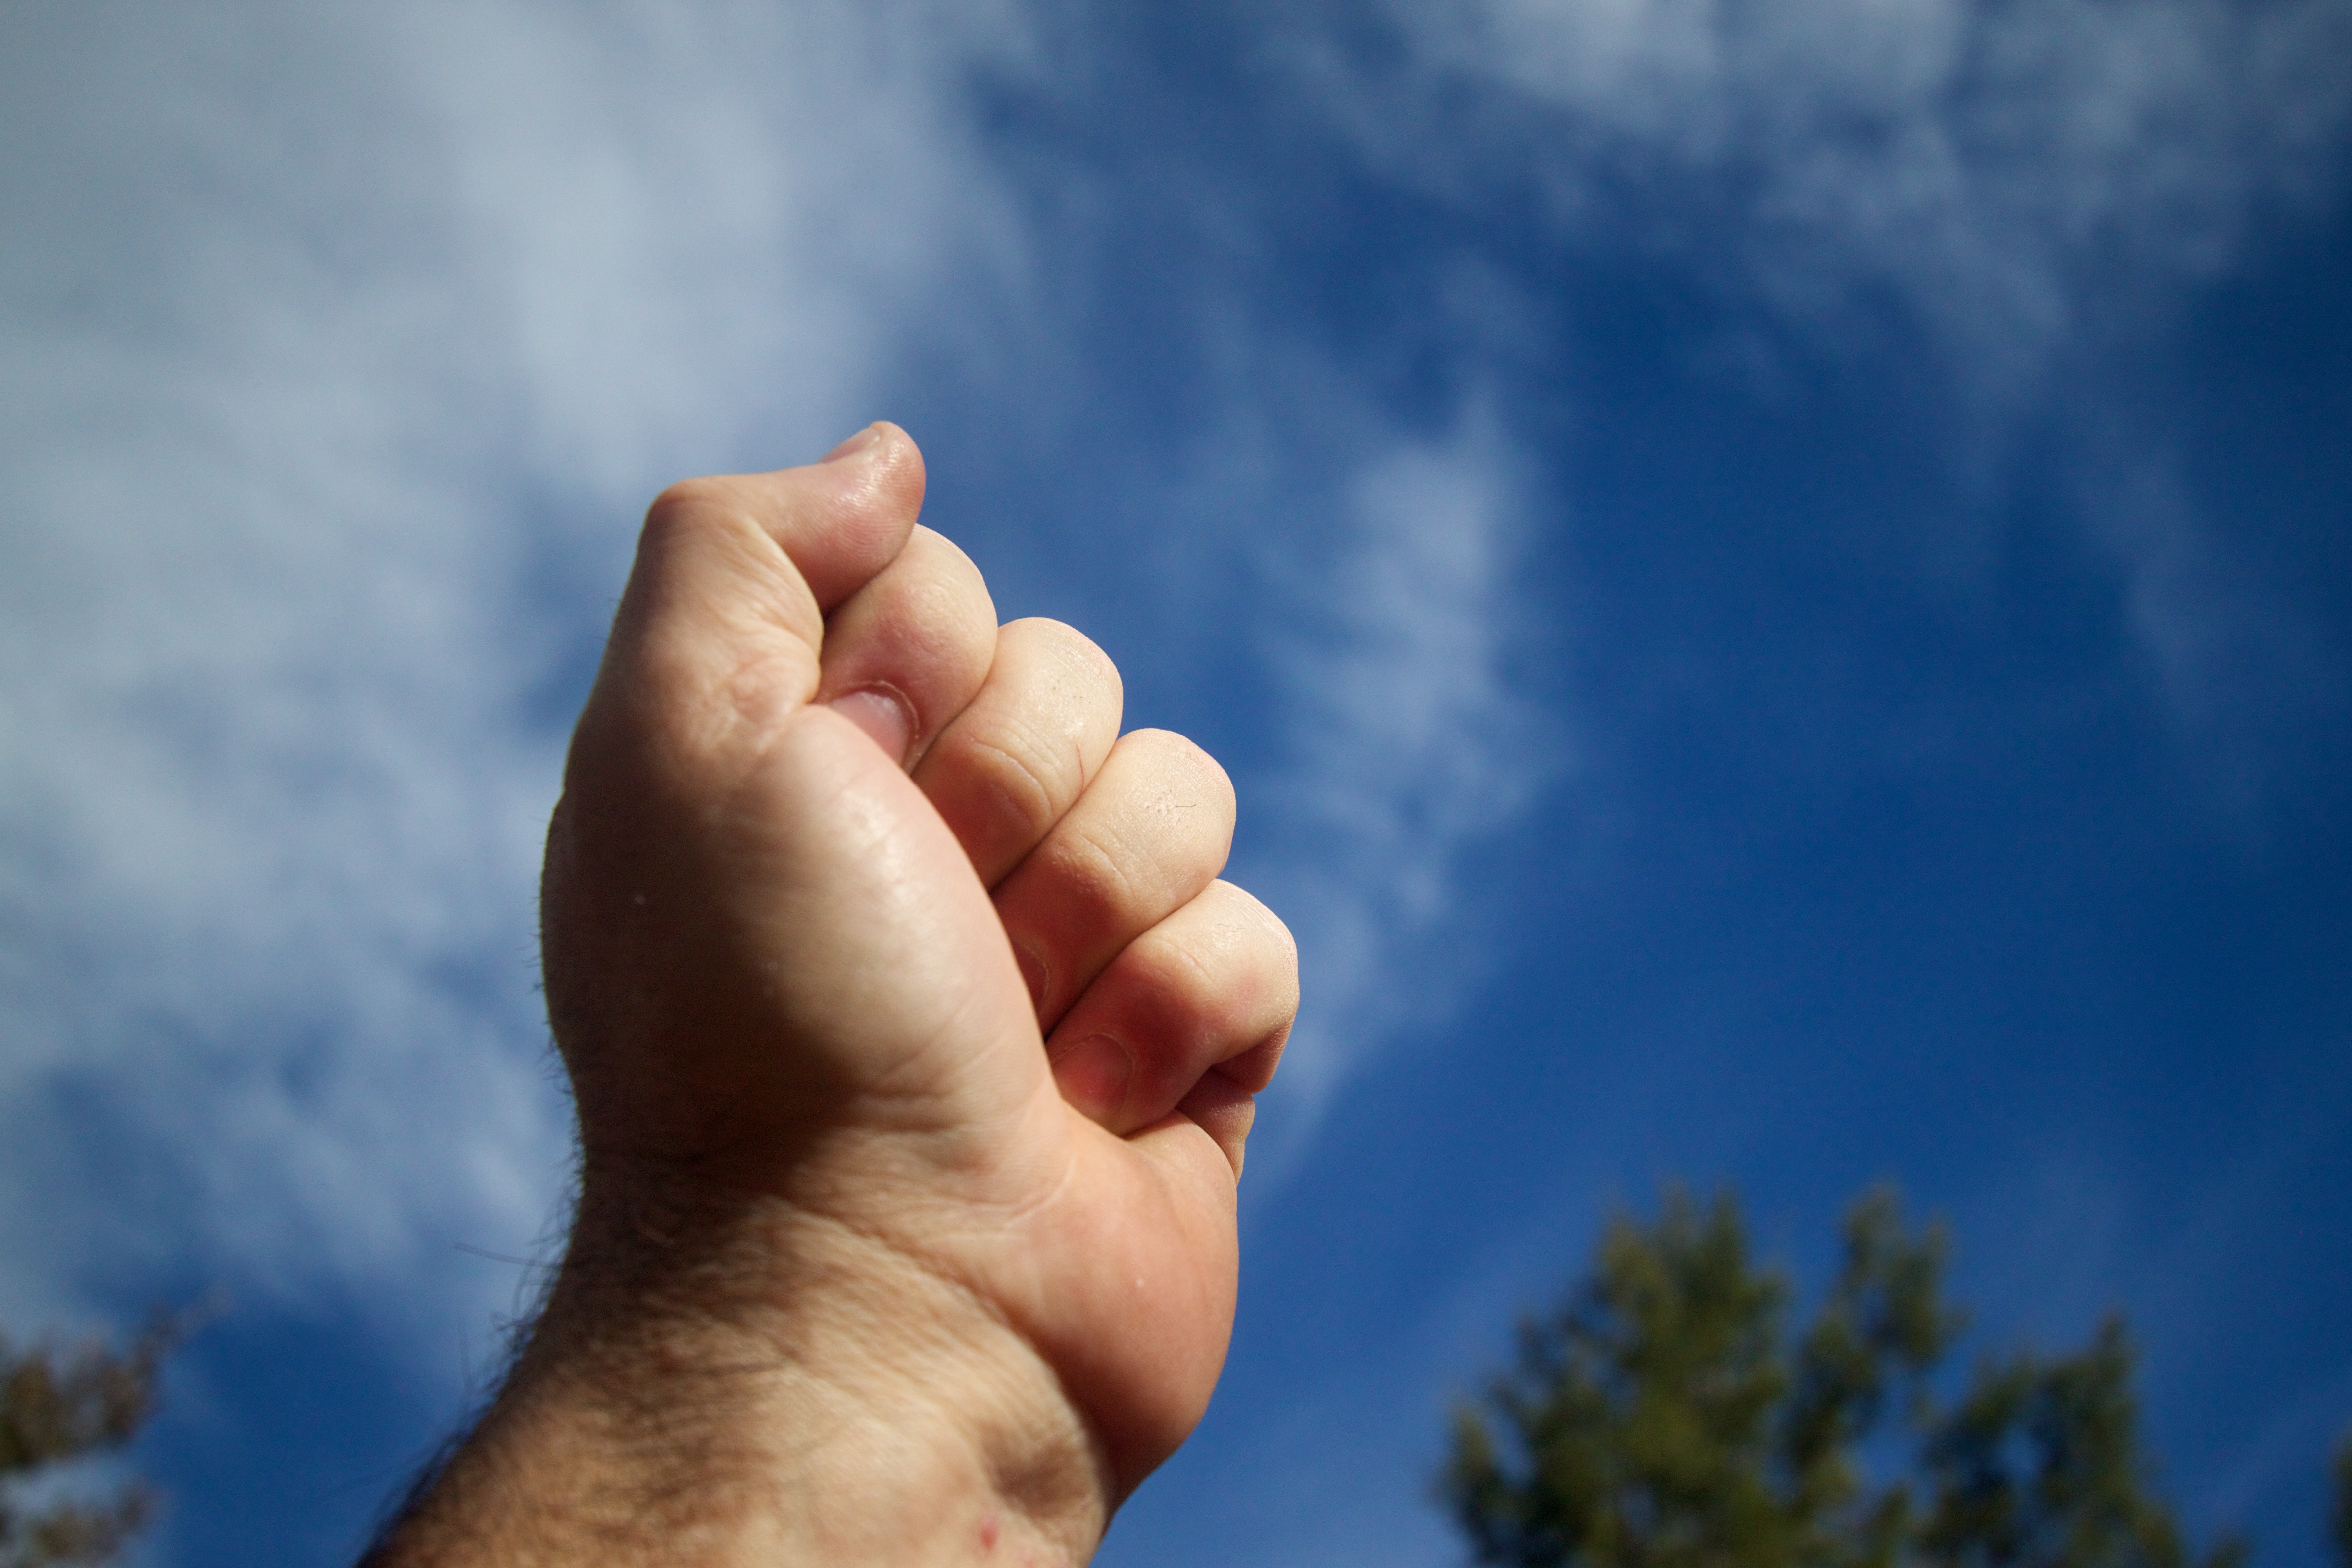
hand, cloud, sky, sunlight, leg, finger, child, blue, close up, human body, fist, 5cardnv, interaction, sense, human action